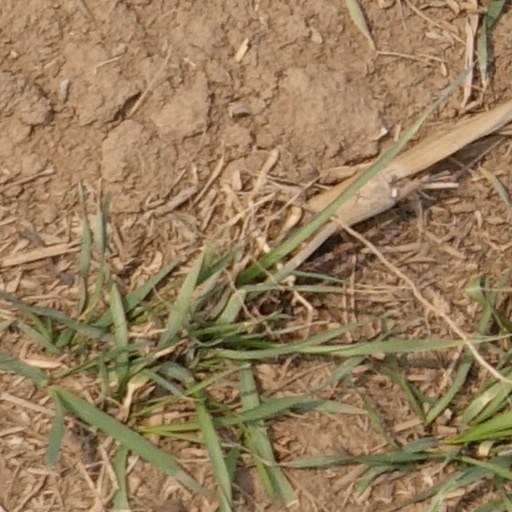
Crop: wheat